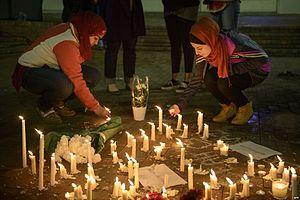
Trois personnes, Deah Shaddy Barakat, Yusor Mohammad et Razan Mohammad Abu-Salha, ont été tuées dans une fusillade dans une école qui a eu lieu le 10 février 2015, à proximité du campus de l'université de Caroline du Nord à Chapel Hill, en Caroline du Nord, aux États-Unis. La police de Chapel Hill a arrêté Craig Stephen Hicks, qui aurait tué les trois personnes en une seule attaque.